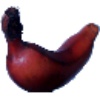
Label: red_banana